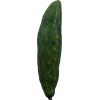
Label: Cucumber 3